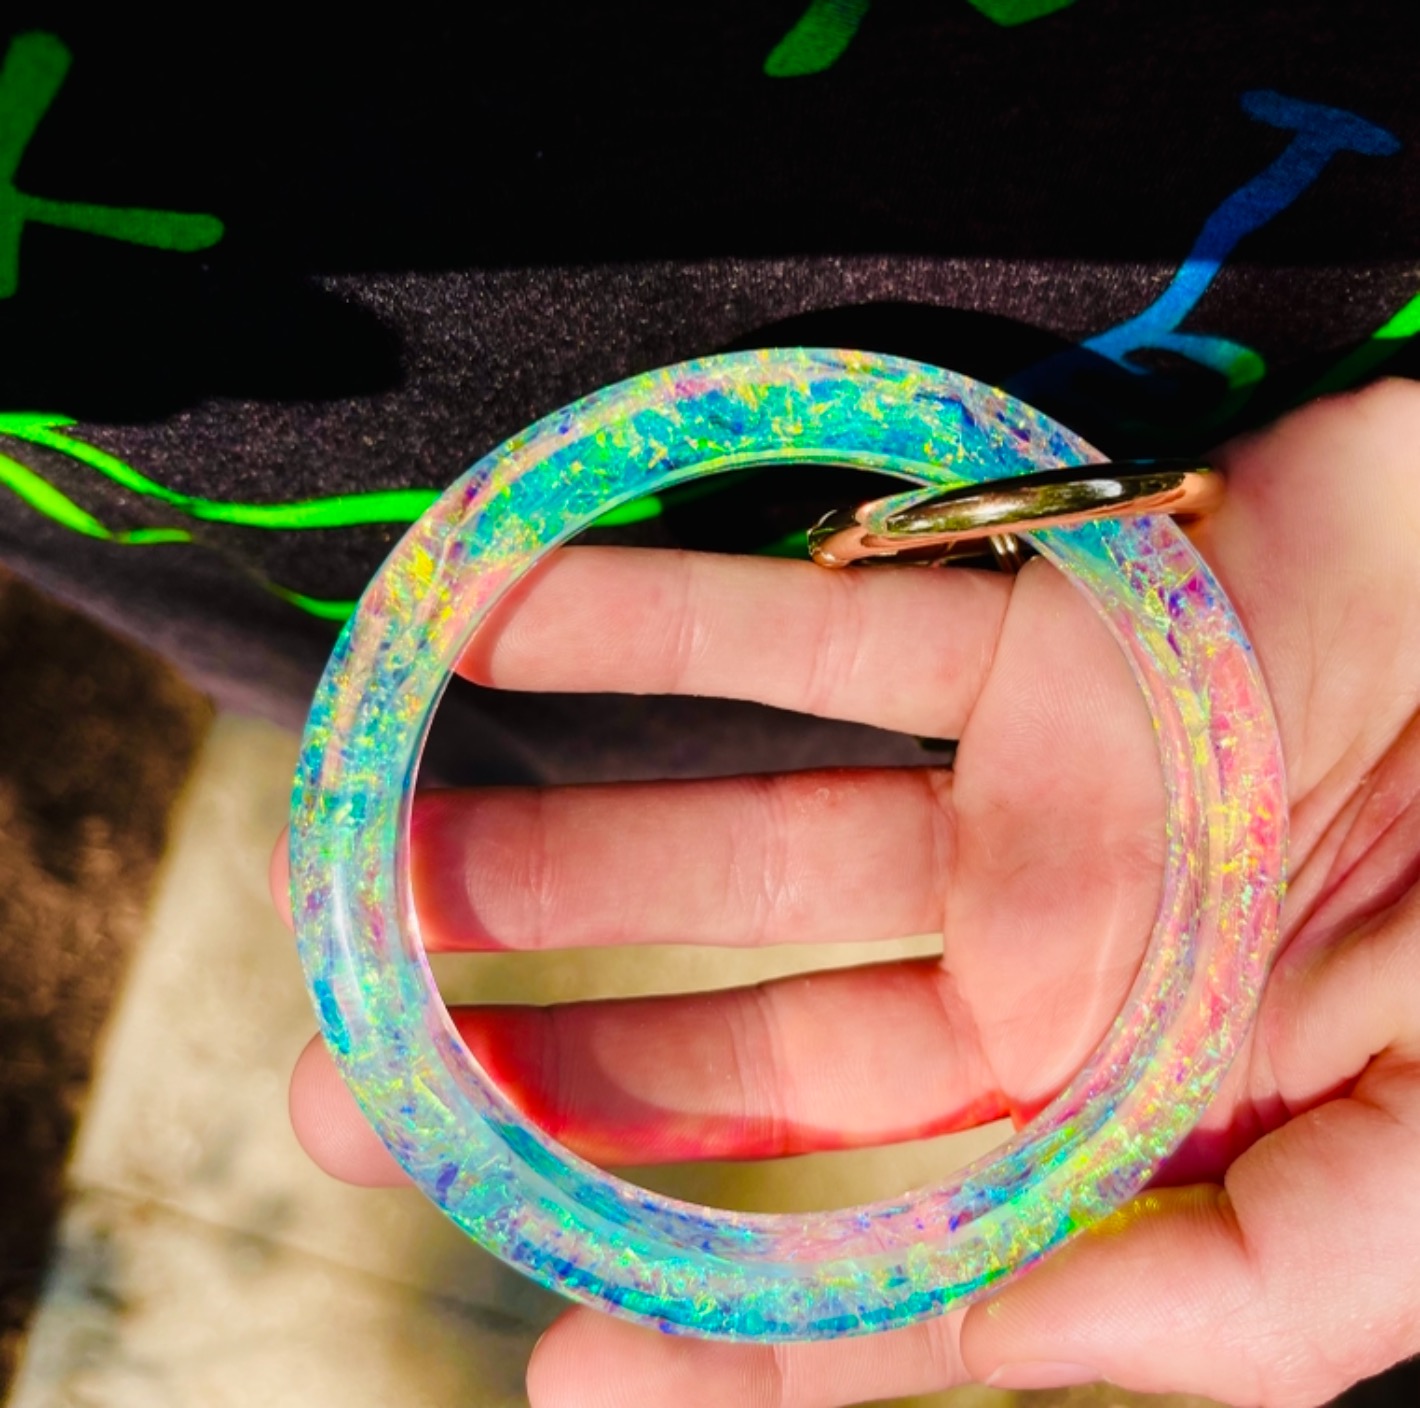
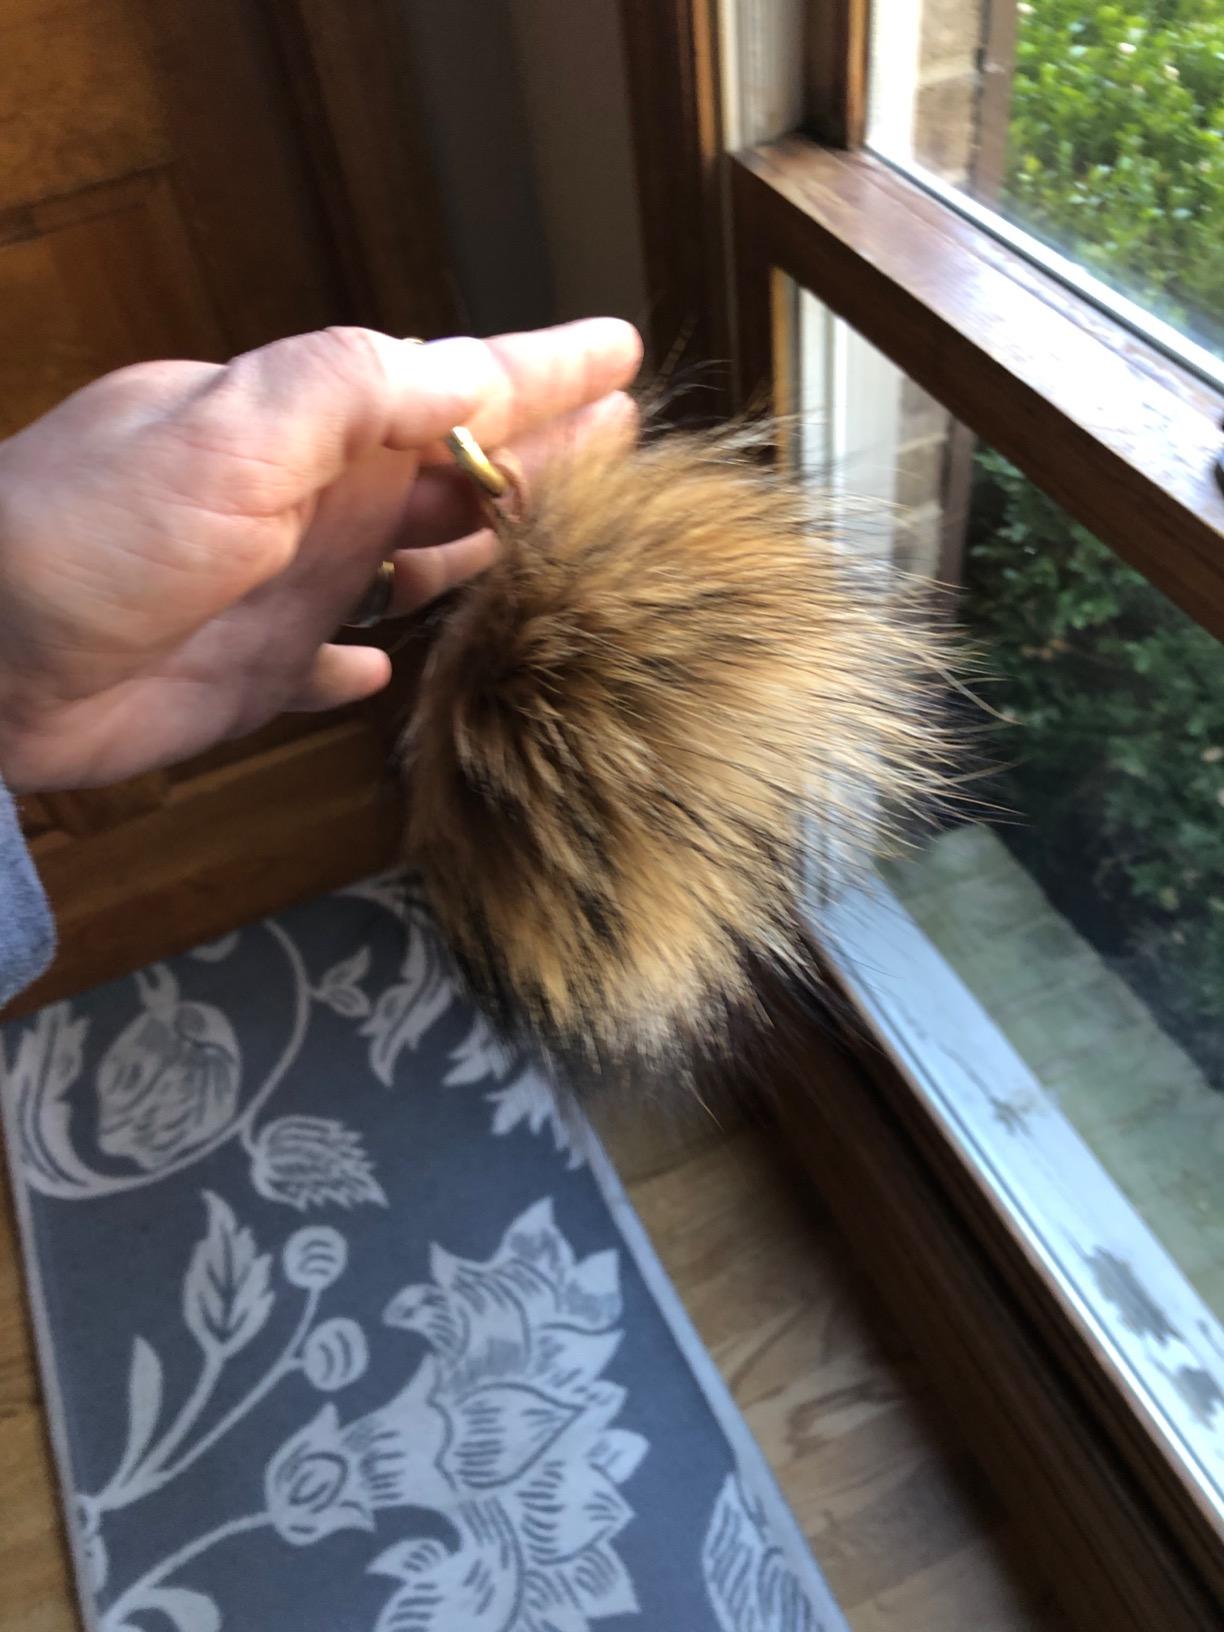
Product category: accessories_keychain
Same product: no